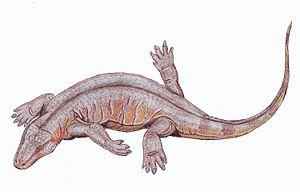
Les Diadectidae forment une famille éteinte de grands reptiliomorphes diadectomorphes qui ont vécu en Amérique du Nord et en Europe au Carbonifère supérieur et au Permien inférieur. Ils ont été les premiers tétrapodes herbivores, et aussi les premiers animaux uniquement terrestres à atteindre de grandes tailles. Leurs empreintes de pas indiquent que diadectidés marchaient avec une position érigée. Ils ont été les premiers animaux à exploiter le matériel végétal dans la chaîne alimentaire terrestre, faisant ainsi de leur apparition une étape importante tant dans l'évolution des vertébrés que dans les écosystèmes terrestres.